Question: Please indicate a possible affordance area of the bottle that can be used for opening
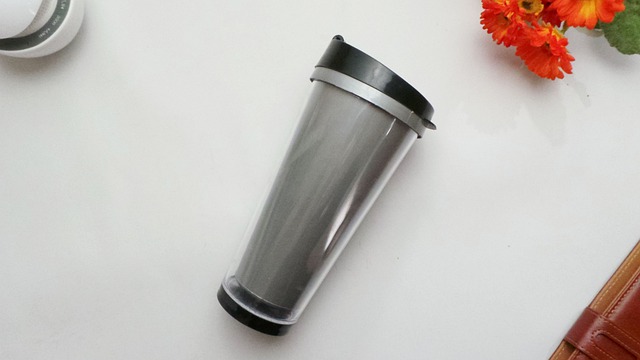
Answer: [306, 31, 440, 142]